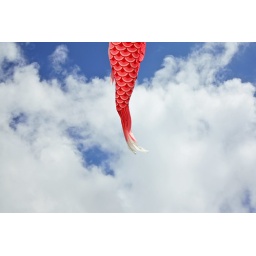
fish in the sky